Kangeq

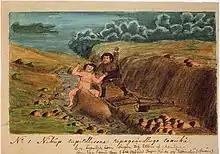
"Tupilak, woman and man" by Aron of Kangeq.

In the mid-19th century, it was also home to the artist Aron of Kangeq (1822–1869), a Greenlandic Inuk hunter, painter, and oral historian. In 1854, Kangeq became an official trading station, and an official residence was built for the assistant representing the Royal Greenland Trade Department.